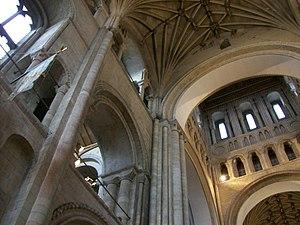
La cathédrale de Norwich est une cathédrale anglicane située à Norwich en Angleterre. Construite par les normands à la fin du XIIᵉ siècle avec la création du diocèse et du monastère bénédictin de Norwich dans le style roman elle a reçu des apports en style gothique. Son cloître très important construit en plus de 130 ans permet de suivre le développement des styles gothiques décoré et perpendiculaire. Elle est classée de Grade I pour ses qualités exceptionnelles. Son titre formel est Cathédrale et église de la Sainte-et-Indivisible Trinité.